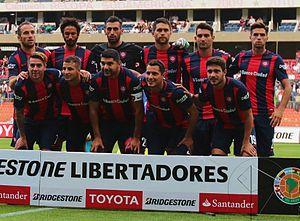
Le Club Atlético San Lorenzo de Almagro est un club sportif et culturel, fondé le 1ᵉʳ avril 1908 et basé à Buenos Aires, dont la principale activité est le football professionnel.